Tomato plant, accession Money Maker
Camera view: bottom (45 deg); turntable rotation: 30 degrees
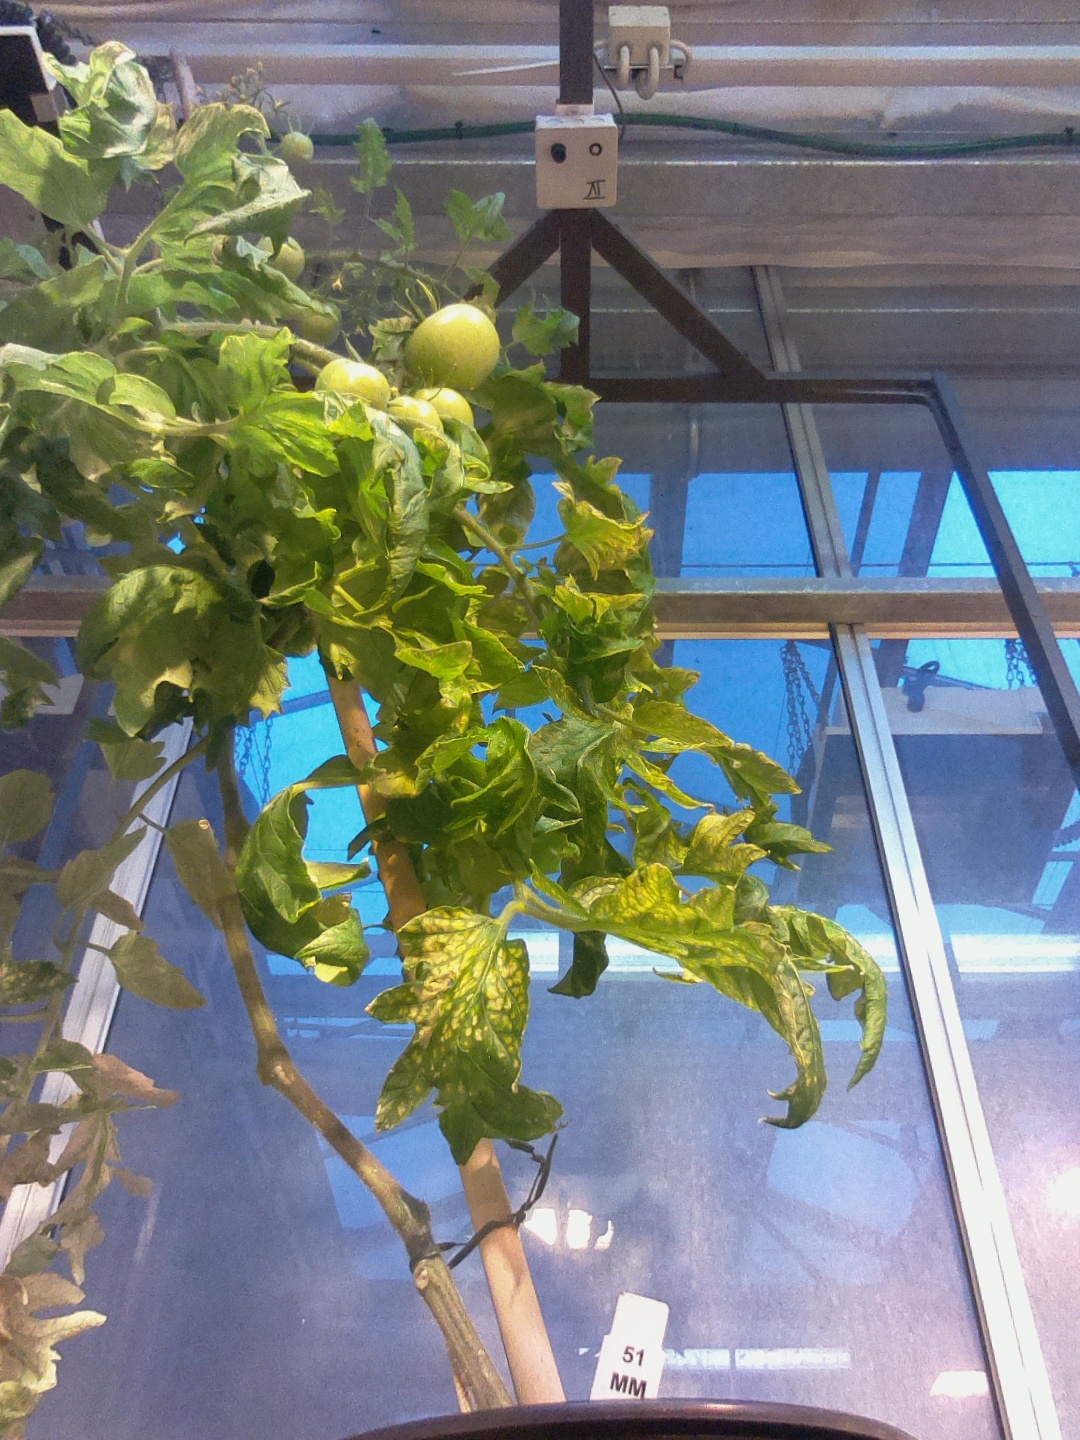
BBCH growth stage 79: 90% -100% of final fruit size